List of Cyathus species

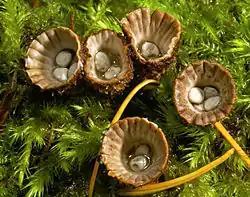
"Cyathus striatus" is the type species of genus "Cyathus".

"Cyathus" is a genus of fungi in the family Nidulariaceae. Along with the genera "Crucibulum", "Mycocalia", "Nidula" and "Nidularia", they are known collectively as the bird's nest fungi due to their small nest-like fruiting bodies containing egg-shaped peridioles. The genus "Cyathus" was monographed by mycologist Lloyd (1906), and later Brodie (1975, 1984), and their species concepts, especially those of Brodie (1975), are followed by most mycologists.